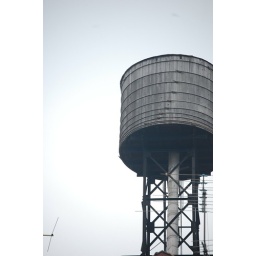
a water tower in NYC